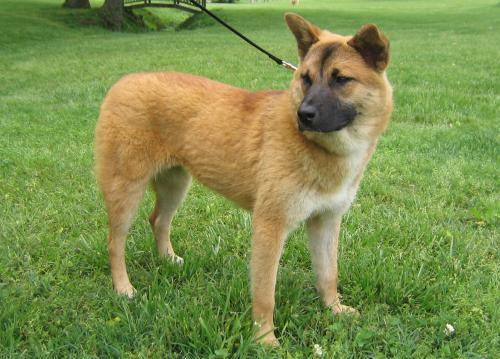
Label: dog